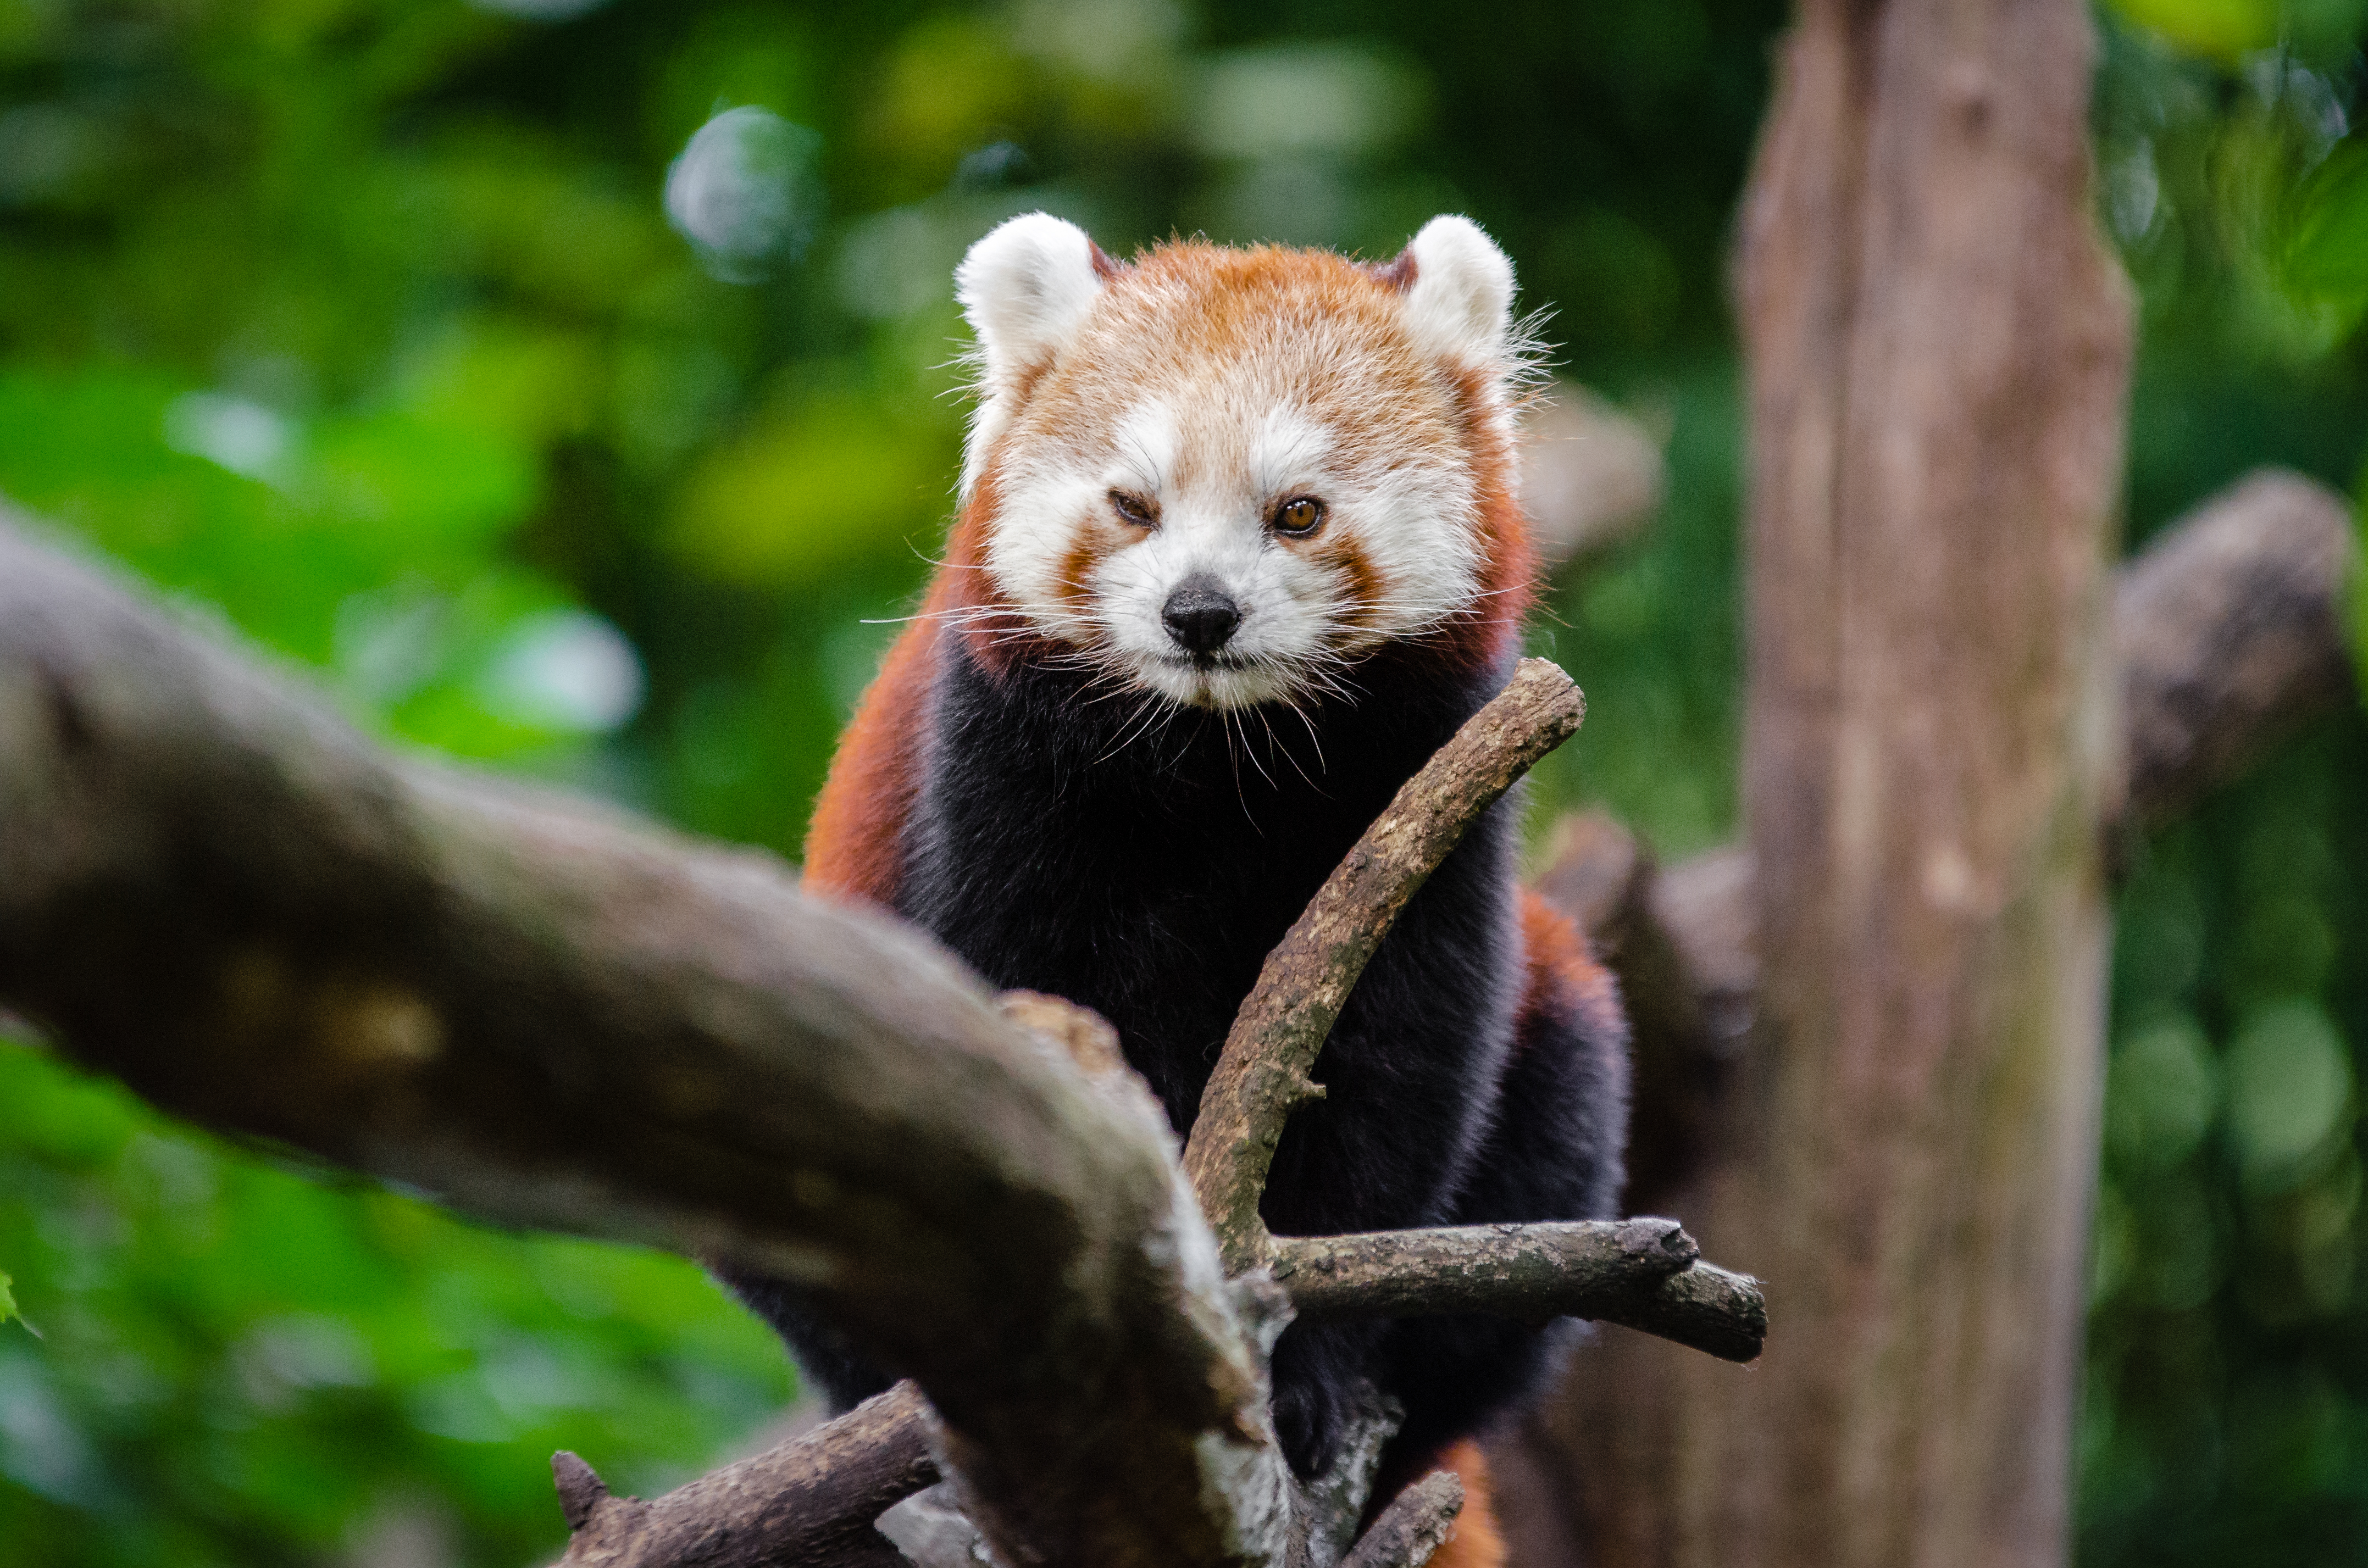
bokeh, animal, wildlife, zoo, red, mammal, fauna, red panda, panda, endangered, vertebrate, germany